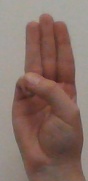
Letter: thaa